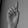
ASL letter: D